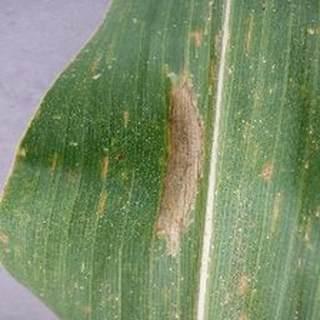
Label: corn_northern_leaf_blight